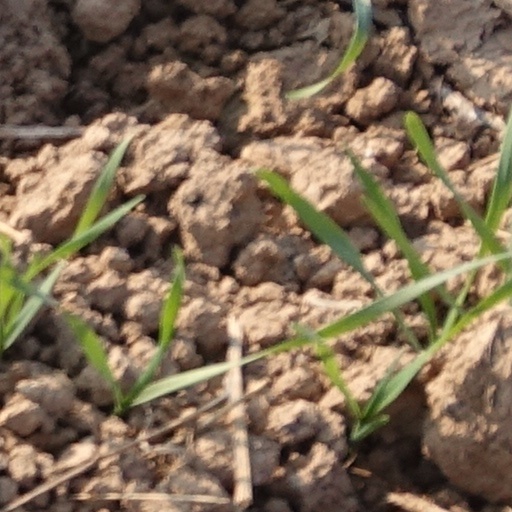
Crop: wheat